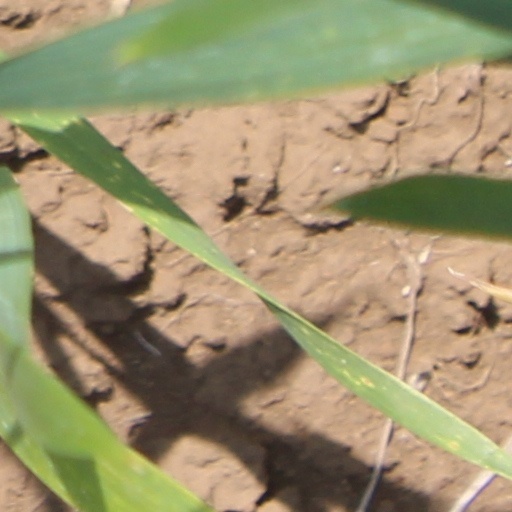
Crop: wheat